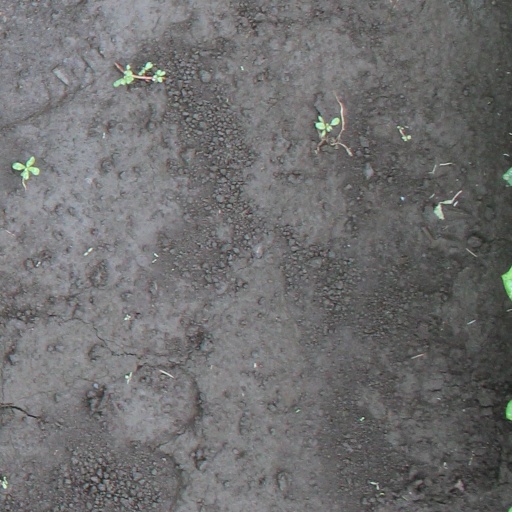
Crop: soybean